The Lone Flag

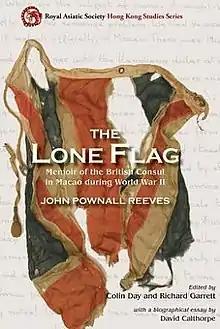
First edition

The Lone Flag: Memoir of the British Consul in Macao during World War II, a 2014 nonfiction English language book published by Hong Kong University Press, is a memoir by John Pownall Reeves, who from 1941 to 1946 served as the British consul residing in Macau. He assisted British citizens and others during World War II, when Hong Kong, then a British territory, was invaded by Japan. At the time Macau was controlled by Portugal, which had not chosen a side in the war; Macau was not invaded by any party. Colin Day and Richard Garrett edited the published work, and the volume also includes an essay written by David Calthorpe about Reeves. It is a part of the Royal Asiatic Society Hong Kong Studies Series.